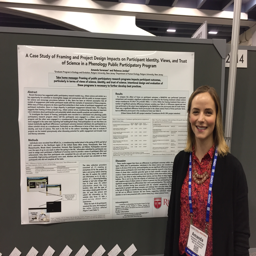
photo : person presents a poster